Oakland Athletics relocation to Las Vegas

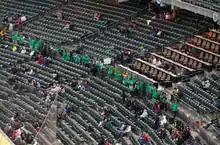
Fans protest Fisher's proposed move to Las Vegas

On May 11, 2021, MLB permitted the Athletics to explore moving if the team failed to get a replacement stadium from the city of Oakland by 2024. Among the cities and regions under consideration by the team was the Las Vegas area, the home of the National Hockey League (NHL)'s Vegas Golden Knights and National Football League (NFL)'s Las Vegas Raiders. The A's organized meetings with local government officials and toured potential sites led by Fisher. After a presentation at a June MLB owners meeting in New York City, team president Dave Kaval said that the A's were considering ballpark sites in the Resort Corridor, the Cashman Field site, and the Valley cities of Henderson or Summerlin, Nevada. Kaval also said that the team was still continuing to explore "parallel paths" in Oakland and elsewhere.